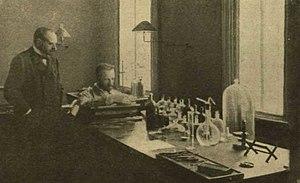
Les docteurs Gusztáv Oláh (1857°) et László Epstein (1868°) dans un laboratoire. Photo issue du journal hongrois ""Vasárnapi Ujság"", 30 octobre 1904
Gusztáv Oláh de Lanzsér et Talmács est un psychiatre hongrois.